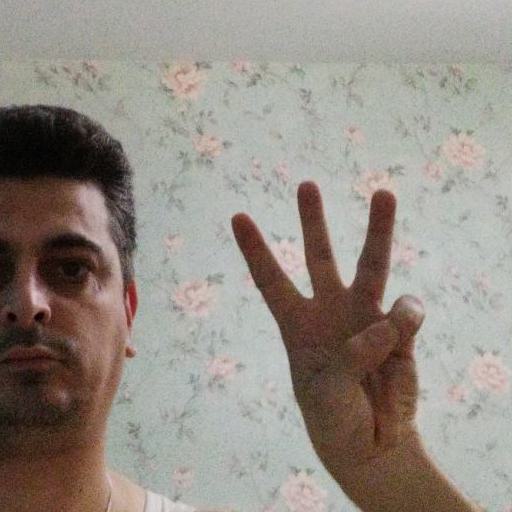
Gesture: three